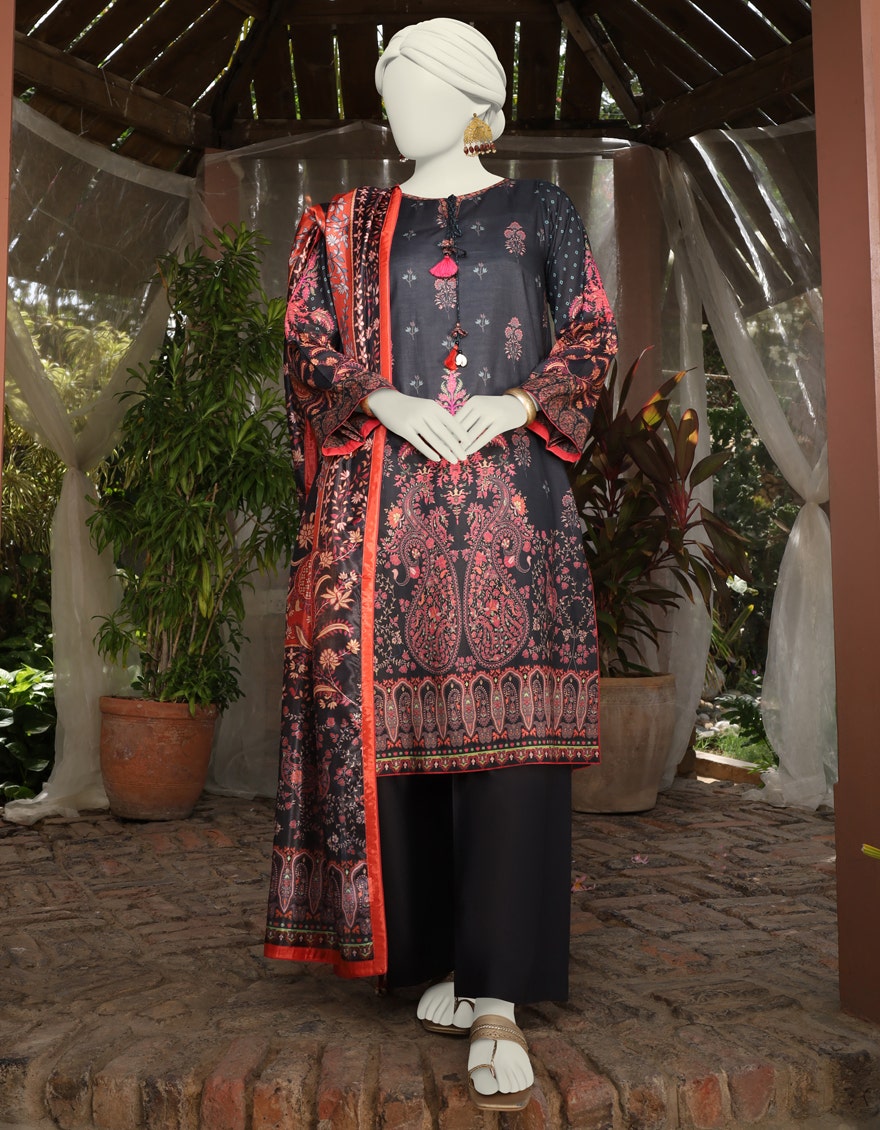
black red kashmir embroidered salwar